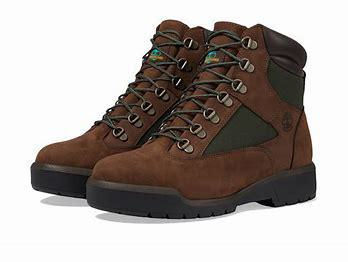
Brand: Timberland
Model: Field